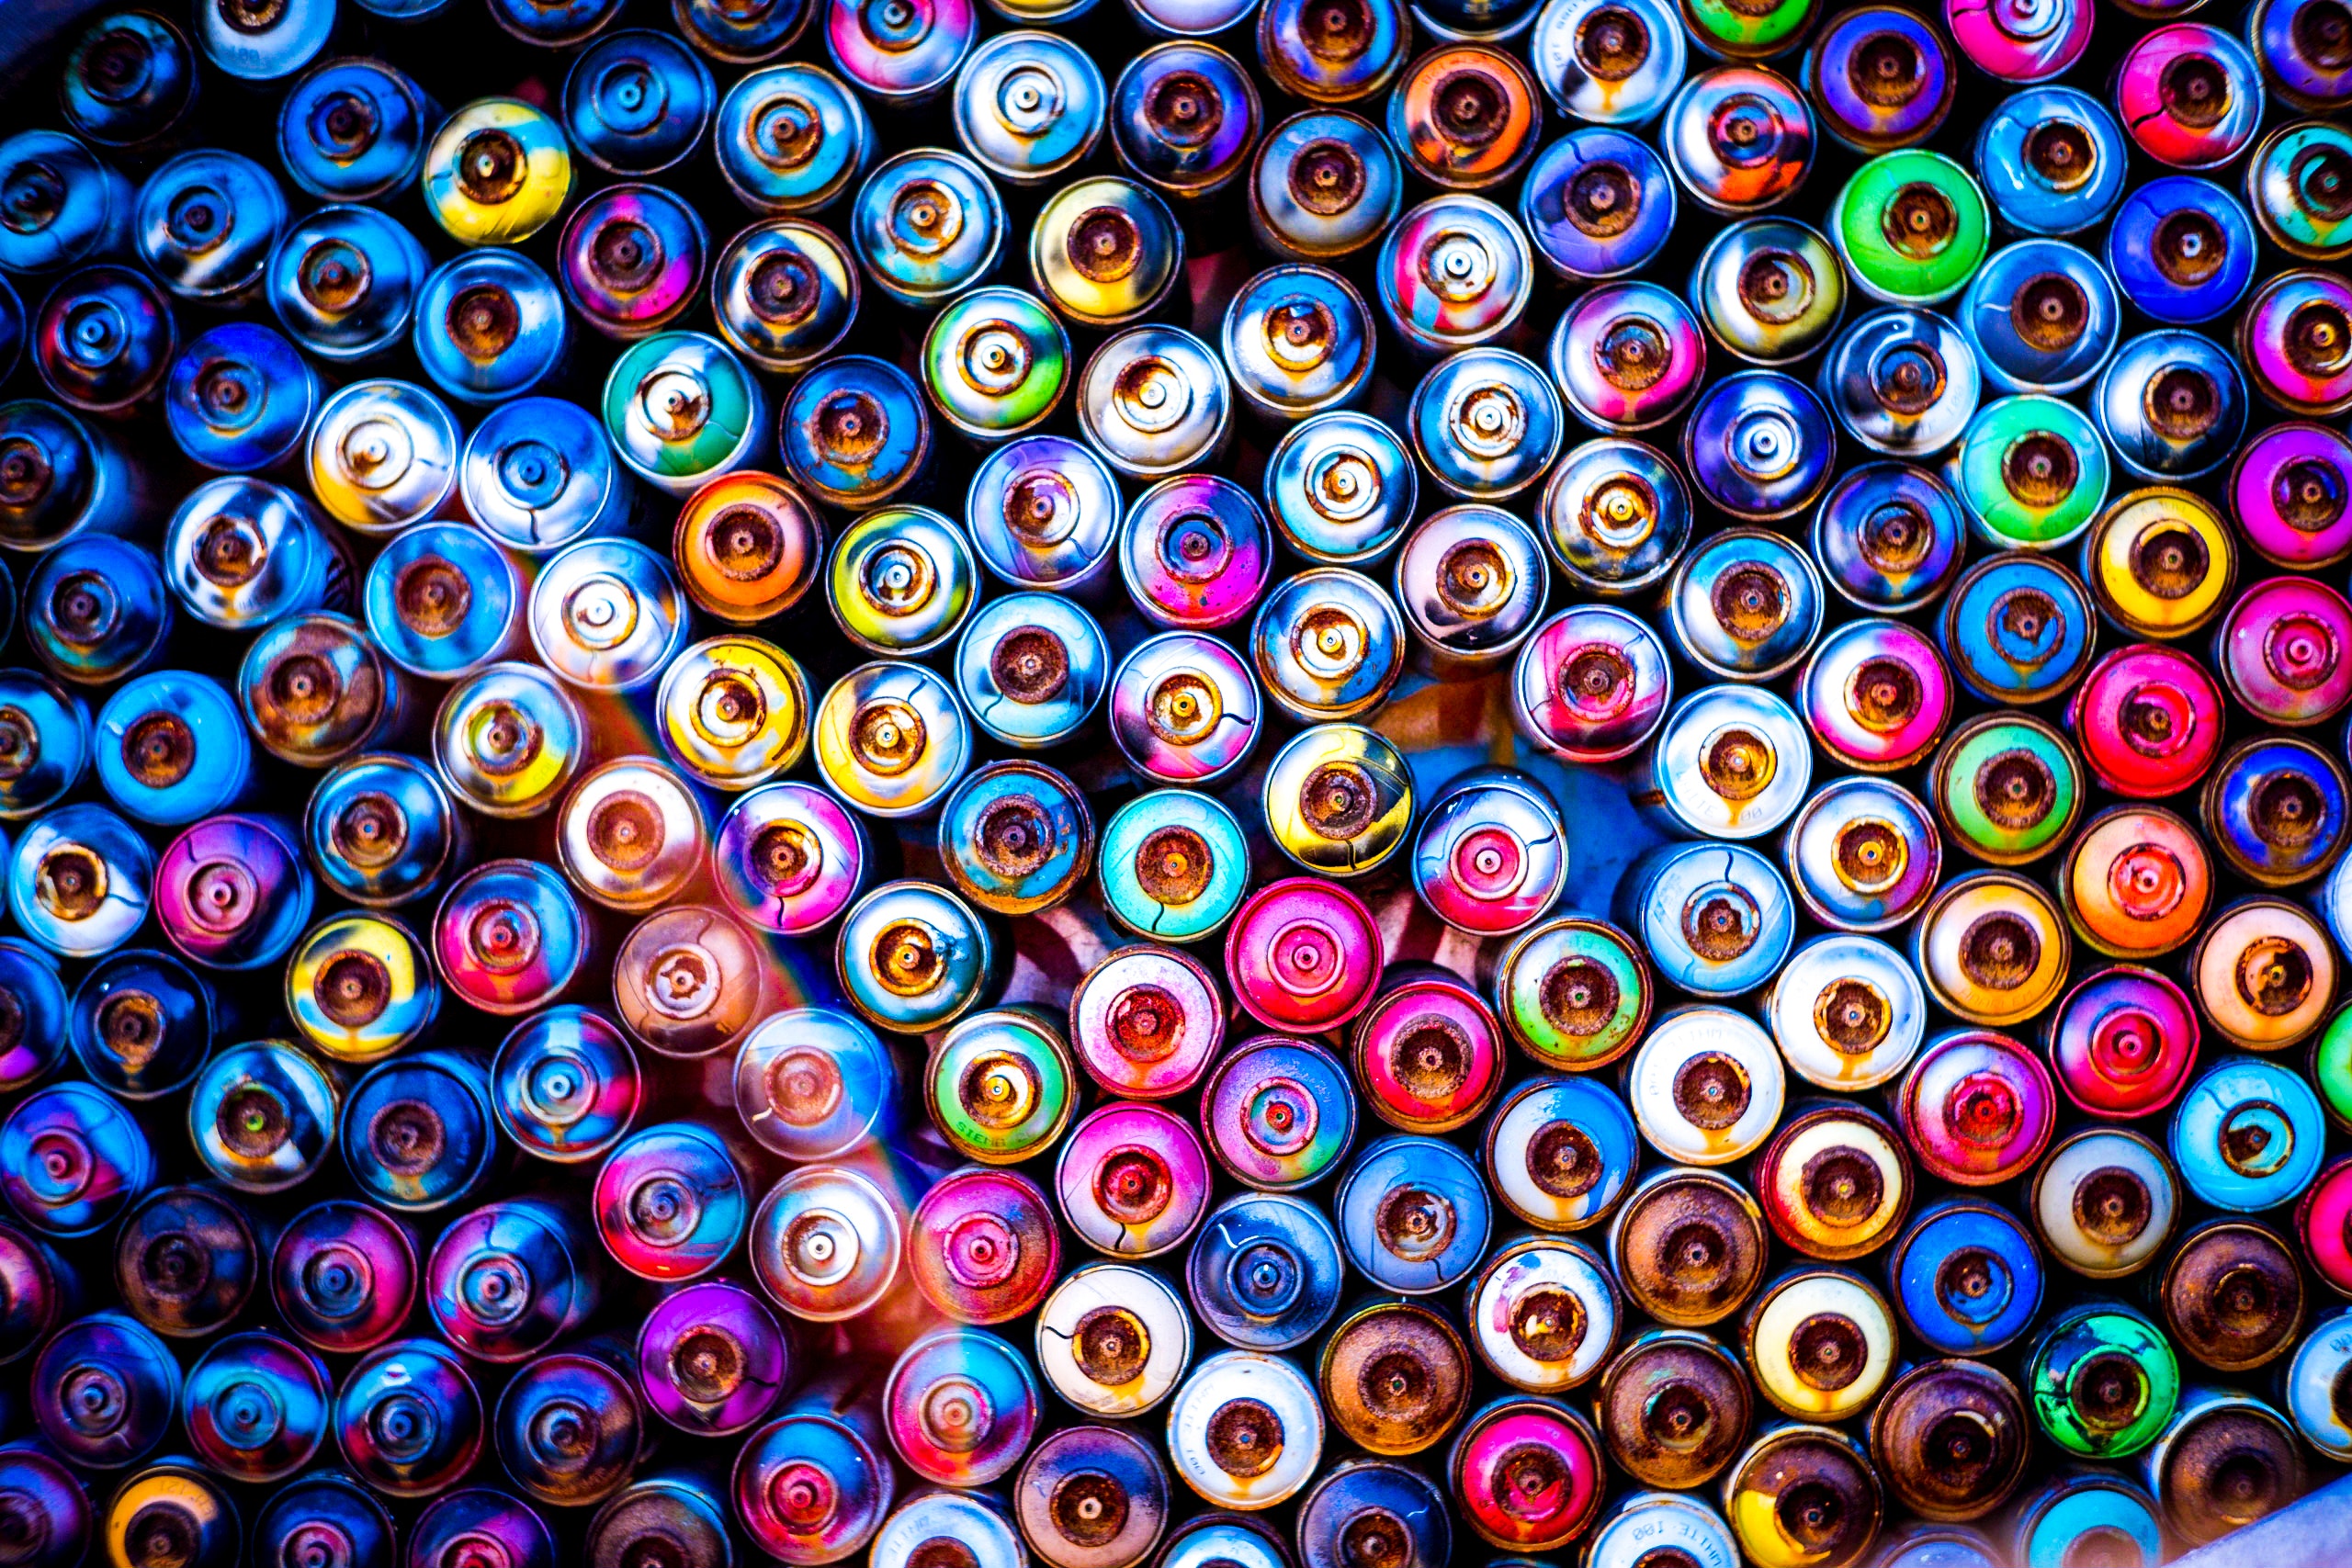
circle, pattern, Colorfulness, psychedelic art, art